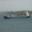
Label: ship